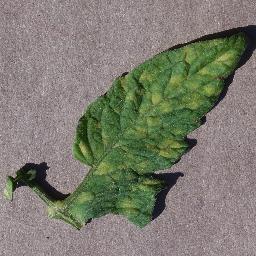
Label: Tomato___Leaf_Mold